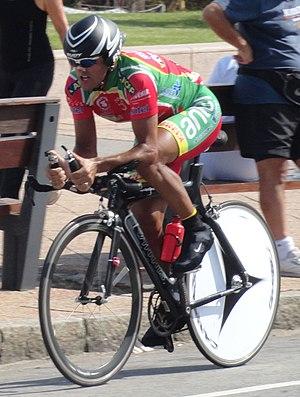
Milton Ariel Wynants Reyes est un coureur cycliste uruguayen. Spécialiste de la course aux points, il a notamment été médaillé d'argent des Jeux olympiques de 2000 à Sydney et des championnats du monde de 2004 à Melbourne.